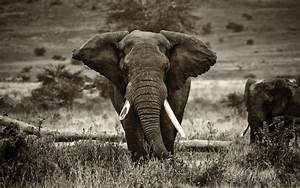
Label: elefante